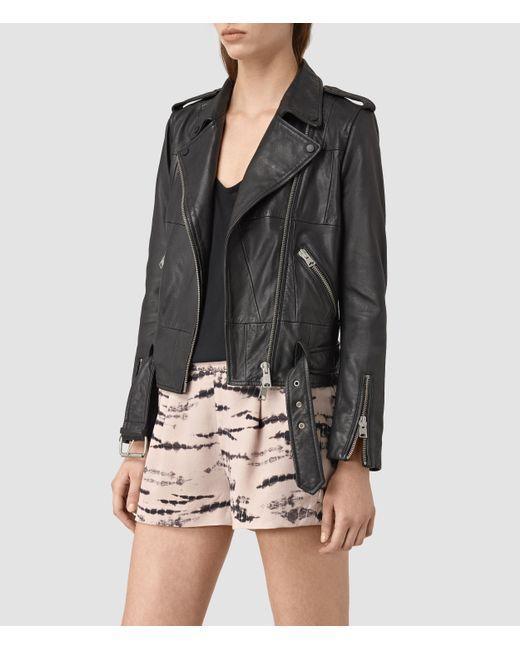
Schwarze Damen Biker Lederjacke und Print beige kurz